Artaxerxes II

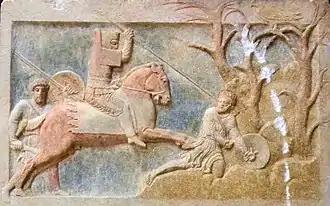
Armoured cavalry of Achaemenid Hellespontine Phrygia attacking a Greek psiloi at the time of Artaxerxes II and his Satrap Pharnabazus II, Altıkulaç Sarcophagus, early fourth century BC

Artaxerxes became involved in a war with Persia's erstwhile allies, the Spartans, during the Corinthian War (395-387 BC). The Spartans under their king Agesilaus II had started by invading Asia Minor in 396–395 BC. To redirect the Spartans' attention to Greek affairs, Artaxerxes subsidized their enemies through his envoy Timocrates of Rhodes; in particular, the Athenians, Thebans, and Corinthians received massives subsidies. Tens of thousands of darics, the main currency in Achaemenid coinage, were used to bribe the Greek states to start a war against Sparta. These subsidies helped to engage the Spartans in what would become known as the Corinthian War. According to Plutarch, Agesilaus said upon leaving Asia Minor, "I have been driven out by 10,000 Persian archers", a reference to "Archers" ("Toxotai") the Greek nickname for the darics from their obverse design, because that much money had been paid to politicians in Athens and Thebes to start a war against Sparta.